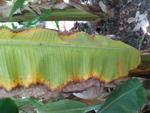
Label: xamthomonas